Type N3 ship

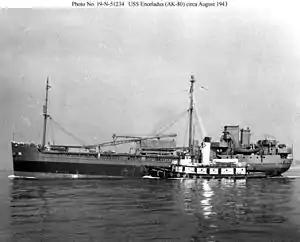
N3-M-A1 as USS "Enceladus" (AK-80), August 1943 in original Navy configuration. Note Whirley crane, a part of the original N3-M-A1 design.

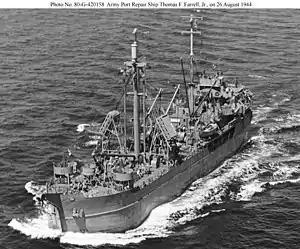
USAPRS "Thomas F. Farrel, Jr." underway off the East Coast of the United States, 26 August 1944

A third variant, the N3-M-A1, at 2,900 DWT, was a very limited design with diesel-powered ships with superstructure aft instead of amidships. Fourteen built at Penn-Jersey Shipbuilding Co. of Camden, New Jersey. Barnes-Duluth shipyard built 12. The N3-M-A1 were 2,483 gross tons with a length of 291 feet by beam of 42 feet. Number one and two holds were 56 feet long with number three being 28 feet in length. An example is the "Junior N. Van Noy".